Psilocybin mushroom

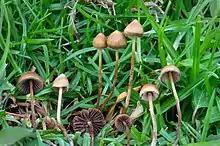
"Psilocybe mexicana"

In 1955, Valentina Pavlovna Wasson and R. Gordon Wasson became the first known European Americans to actively participate in an indigenous mushroom ceremony. The Wassons did much to publicize their experience, even publishing an article on their experiences in "Life" on May 13, 1957. In 1956, Roger Heim identified the psychoactive mushroom the Wassons brought back from Mexico as "Psilocybe", and in 1958, Albert Hofmann first identified psilocybin and psilocin as the active compounds in these mushrooms.